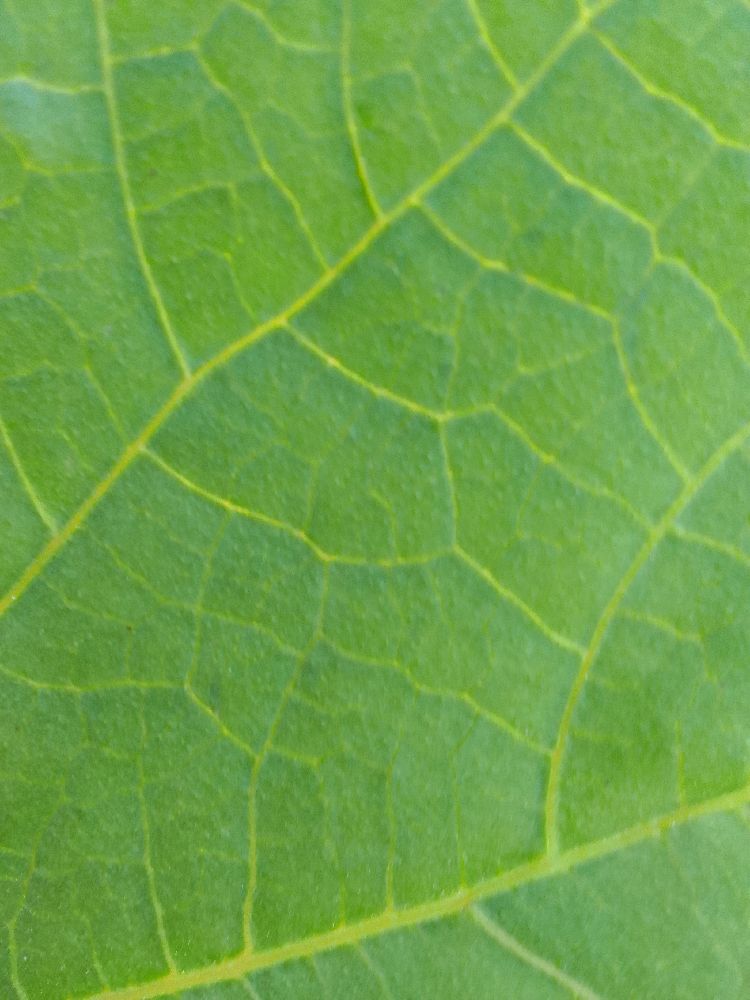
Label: healthy